Crystal Cubism

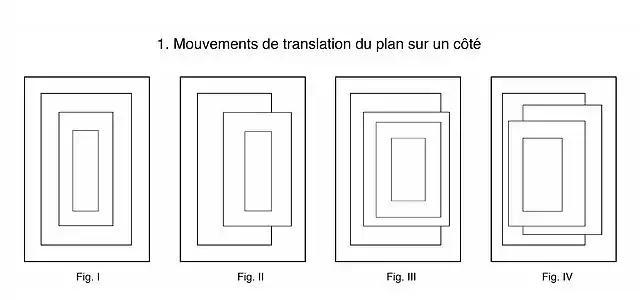

Artists at the forefront of the Parisian art scene at the outset of the 20th century would not fail to notice the tendencies toward abstraction inherent in the work of Cézanne, and ventured still further. A reevaluation in their own work in relation to that of Cézanne had begun following a series of retrospective exhibitions of Cézanne's paintings held at the Salon d'Automne of 1904, the Salon d'Automne of 1905 and 1906, followed by two commemorative retrospectives after his death in 1907. By 1907, representational form gave way to a new complexity; subject matter progressively became dominated by a network of interconnected geometric planes, the distinction between foreground and background no longer sharply delineated, and the depth of field limited.